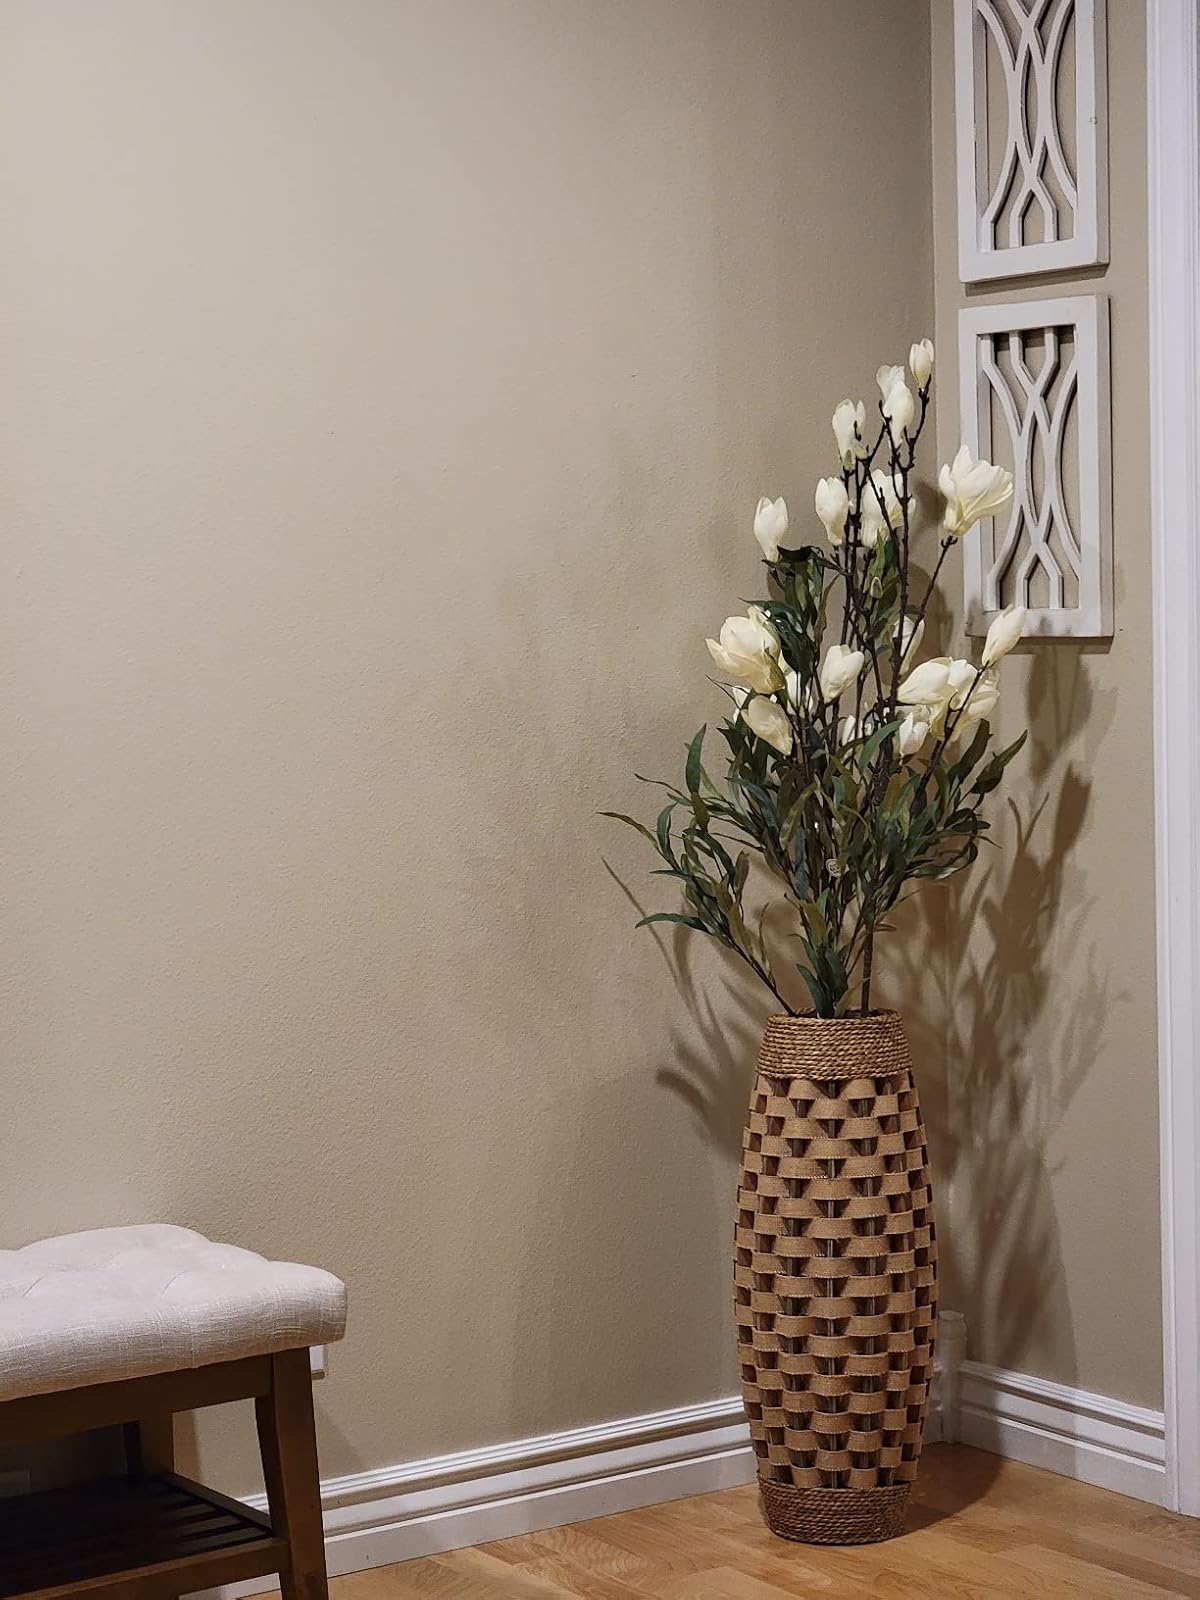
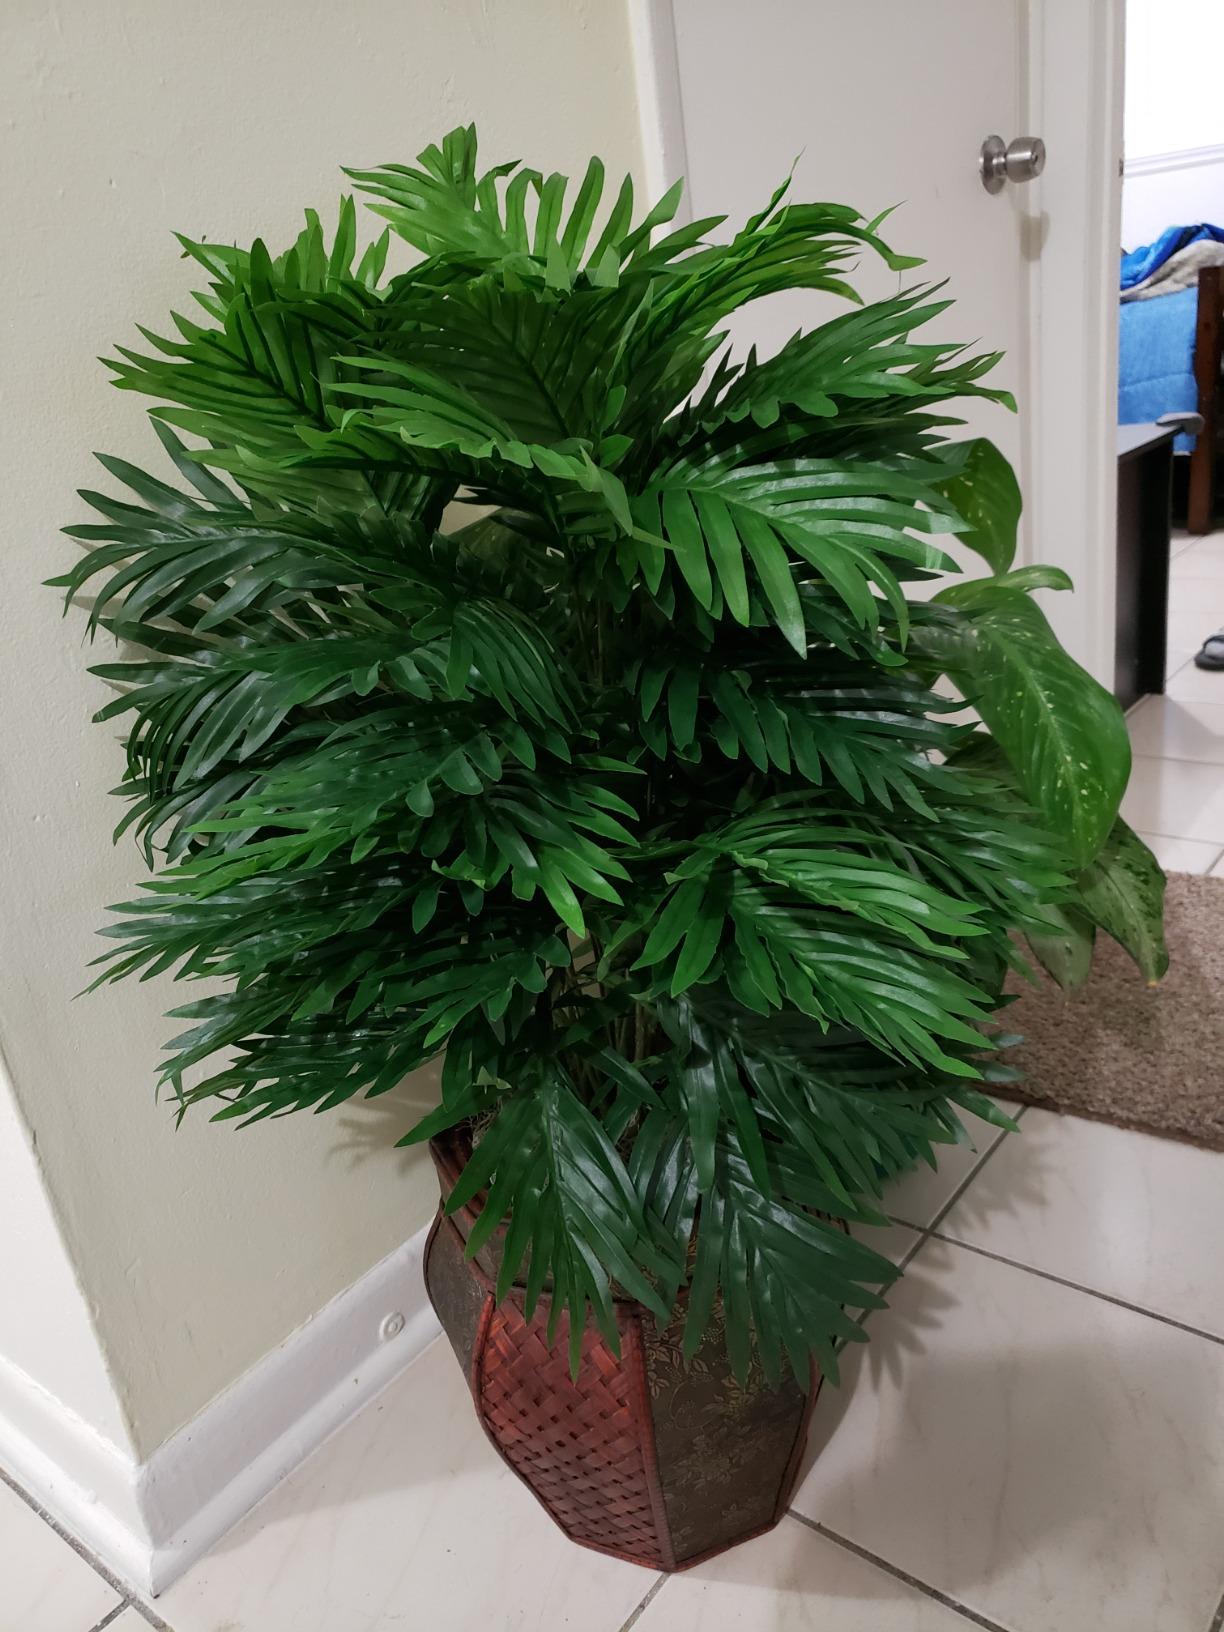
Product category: vase
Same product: no